Peene Becque

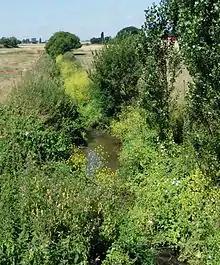
Peene Becque in Zuytpeene.

The Peene Becque (West Flemish: Penebeke) is a small river in the Nord department in France. It is long. The word "Peene" may be related to the modern Dutch word "Peen" that refers to the wild carrot plant ("Daucus carota"), while "becque" is the transliteration of the Dutch word "beek", referring to a small stream (compare the English word "beck").